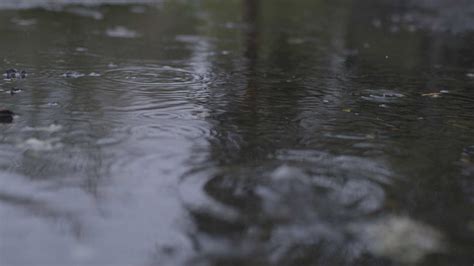
Weather: rain or strom